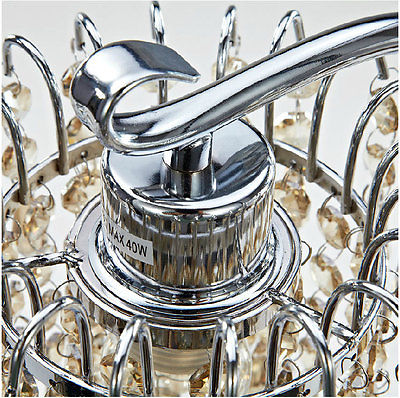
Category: lamp